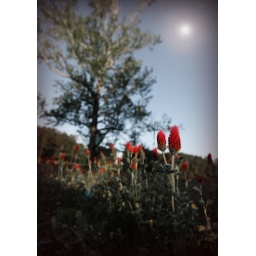
Clover on the side of the road near my house in Coosa county. (April 2009)